Yumiko Hotta

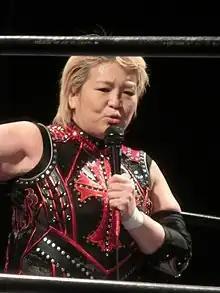
Hotta in February 2018

On July 11, 2016, Hotta was announced as the head of the women's wrestling department of Atsushi Onita's new Fire Puroresu promotion, which would hold its first show on August 26. On July 28, Hotta announced her resignation from Diana, stating that going forward she would once again work as a freelancer. On August 7, 2016, Hotta was appointed as an advisor to Actwres girl'Z.